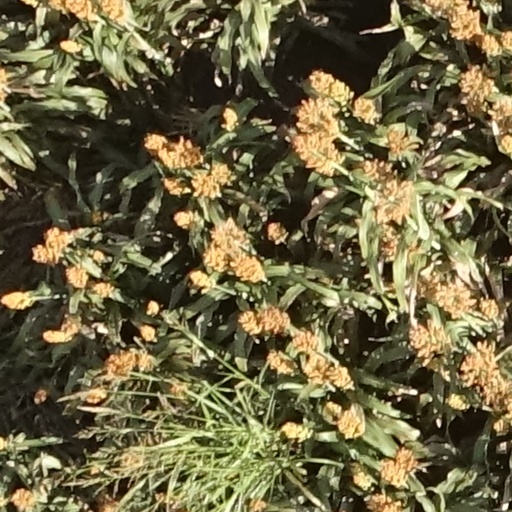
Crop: sorghum